Prince Charlie jacket

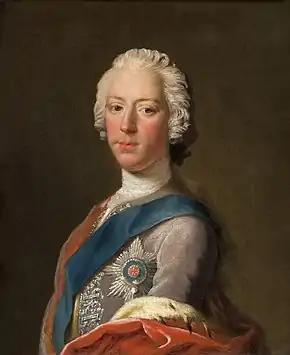
Prince Charles Stewart, namesake of the Prince Charlie jacket.

The Prince Charlie jacket is a formal black-tie jacket for Highland dress that was initially listed in tailor catalogs of the early 1920s as a coatee. Over the next couple of decades it became called a Prince Charlie (PC). When introduced, it was marketed as an alternative to the regulation doublet and was to be worn with a black or white bow tie, else white lace jabot, as well as a tartan or red waistcoat (vest). Today the waistcoat is usually made of the same material as the coat. It is a formal evening jacket and not suitable to be worn for day dress with a long tie.